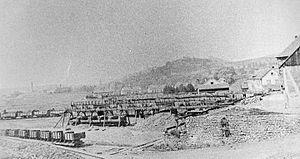
Le chargement des wagons de charbon au puits Saint-Charles (Ronchamp).
Le réseau ferré des houillères de Ronchamp est un ancien réseau industriel de voies ferrées desservant les houillères de Ronchamp. Il est situé dans le département français de la Haute-Saône et la région de Bourgogne-Franche-Comté. La liaison entre le réseau ferré local des mines et la ligne de Paris-Est à Mulhouse-Ville s'effectue à proximité de la gare de Ronchamp via une gare spécifique raccordée à la ligne principale.
Le puits Saint-Charles est l'un des principaux charbonnages des houillères de Ronchamp. Il est situé à Ronchamp en Haute-Saône, dans l'Est de la France. Ce puits permet d'exploiter d'importantes couches de charbon au cours de la seconde moitié du XIXᵉ siècle, et contribue ainsi à l'âge d'or de la compagnie.